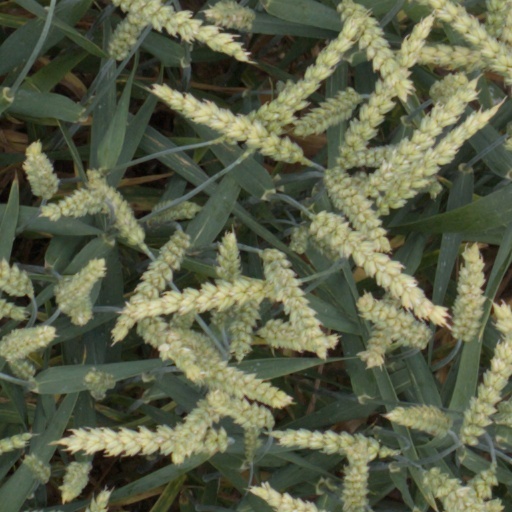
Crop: wheat